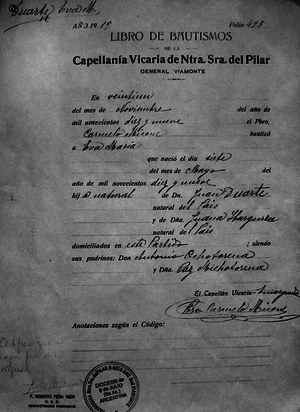
María Eva Duarte de Perón [maˈɾia ˈeβa ˈðwaɾte ðe peˈɾon], mieux connue sous le nom d’Eva Perón ou d’Evita, est une actrice et femme politique argentine. Elle épousa en 1945 le colonel Juan Domingo Perón, un an avant l’accession de celui-ci à la présidence de la république argentine.